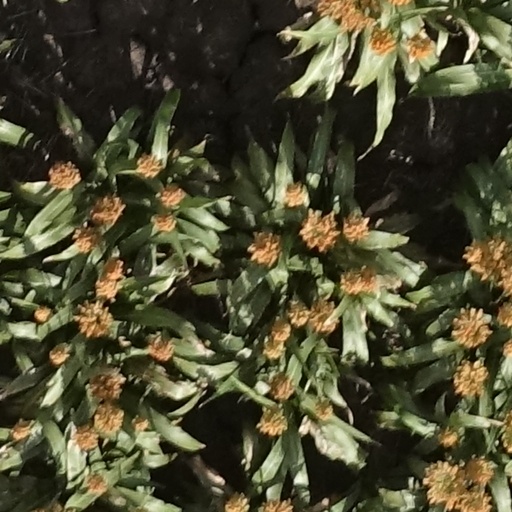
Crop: sorghum